Nguyễn Vũ Phong

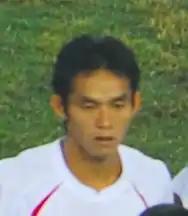
Nguyễn Vũ Phong at the AFF Cup 2008

Nguyễn Vũ Phong (born February 6, 1985) is a former Vietnamese footballer who currently coaches Vĩnh Long FC. Nguyễn Vũ Phong was a member of Vietnam national football team. Mainly an attacking midfielder, Phong is known for his speed and shooting ability. He is also the first Vietnamese footballer to receive a call-up to the Vietnam national football team from the Vietnamese Second Division in 2006.